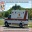
Label: ambulance